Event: Nepal Earthquake
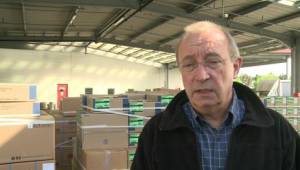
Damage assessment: damage